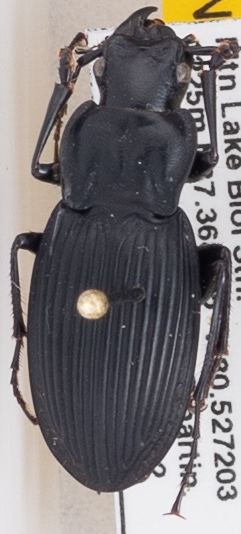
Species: Dicaelus teter
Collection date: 2019-07-02
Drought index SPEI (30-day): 0.678
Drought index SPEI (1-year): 2.09
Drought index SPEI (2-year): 2.09